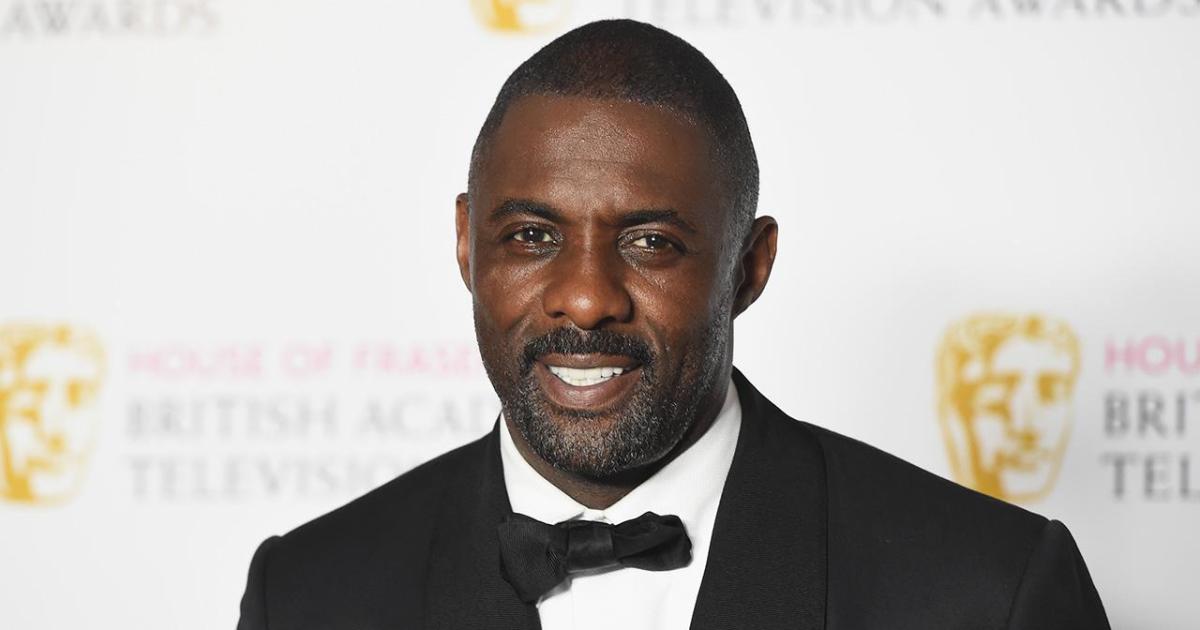
Gender: men